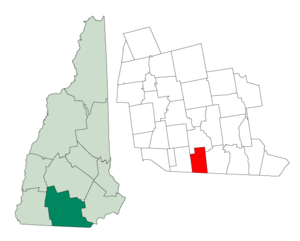
Brookline est une municipalité américaine située dans le comté de Hillsborough au New Hampshire. Selon le recensement de 2010, sa population est de 4 991 habitants.